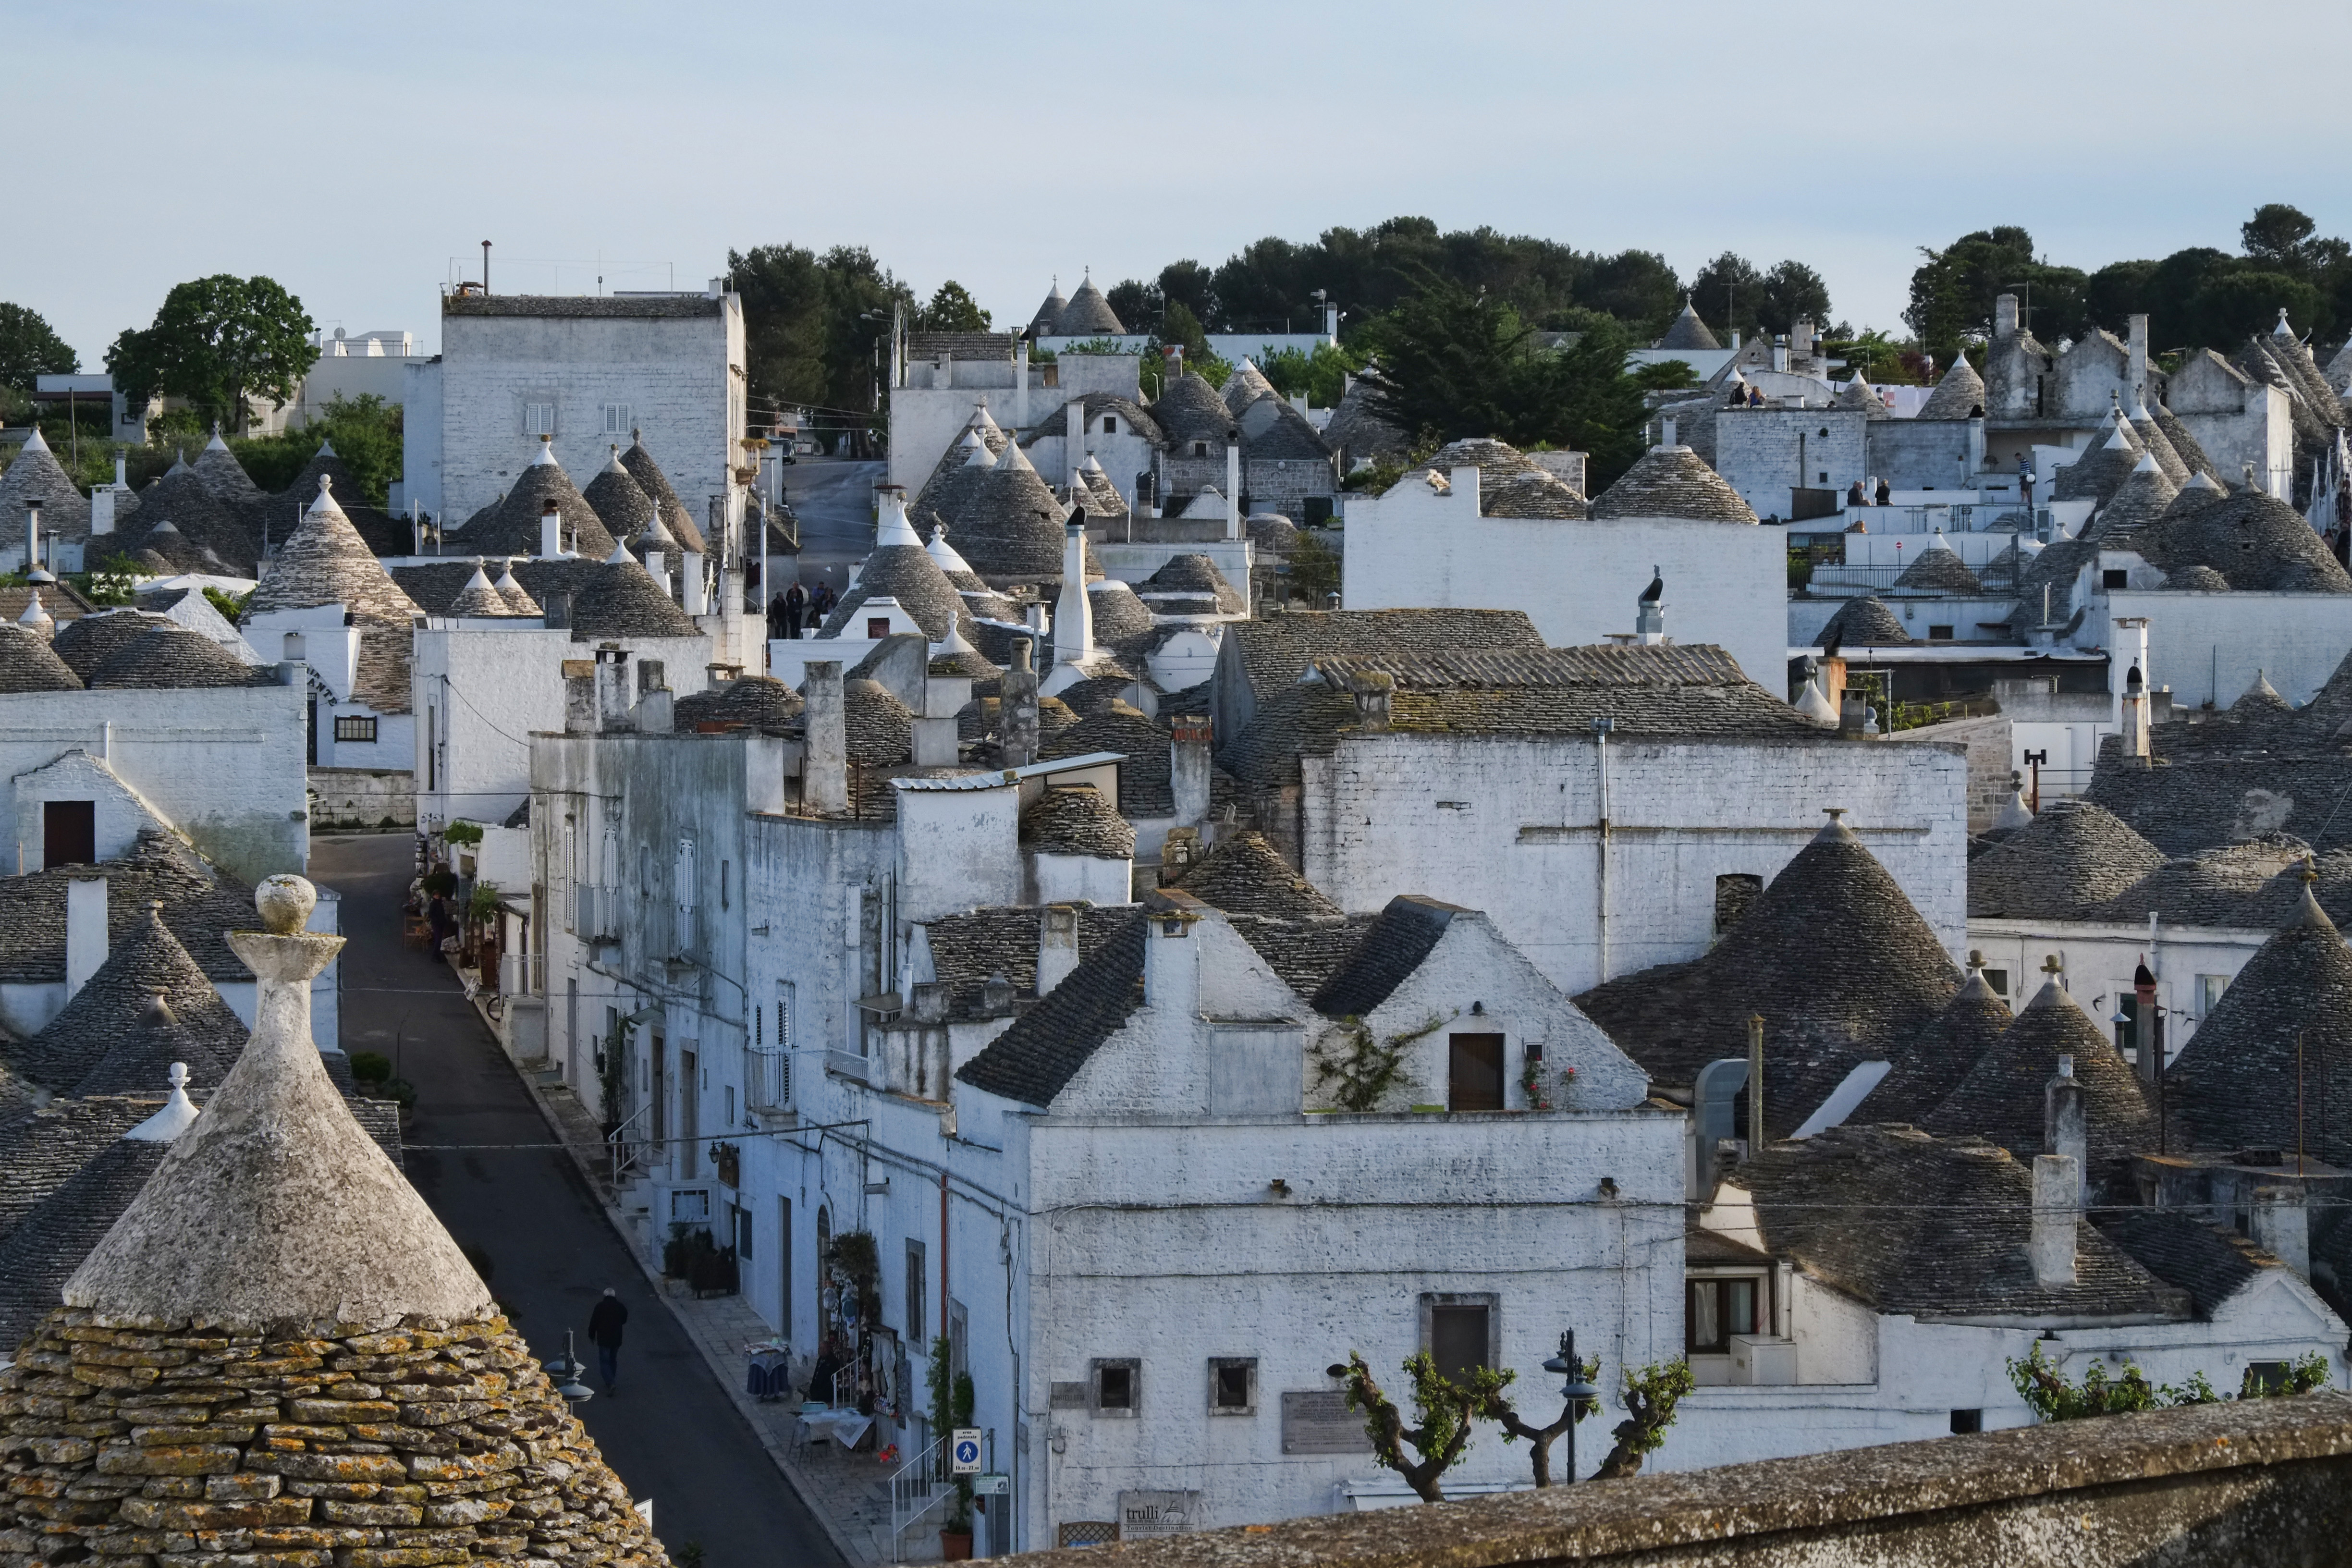
town, monument, italy, tourism, ruins, fuji, fujix, fujixe1, e1, alberobello, truli, ancient rome, ancient history